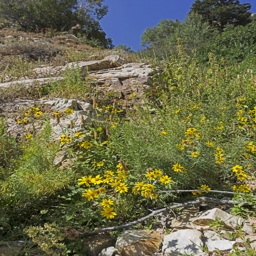
some of the last flowers of the season along a tiny creek .